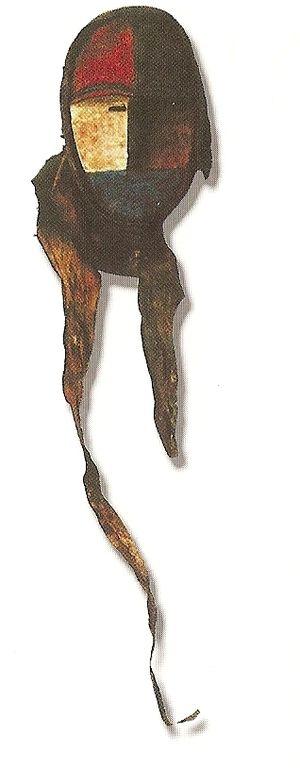
Les Adouma sont une population d'Afrique centrale vivant au sud-est du Gabon, principalement sur les rives sud du fleuve Ogooué, à proximité de Lastoursville, un ancien village adouma.
Le masque Mvudi est un masque traditionnel gabonais originaire du groupe ethnique Bapuna.